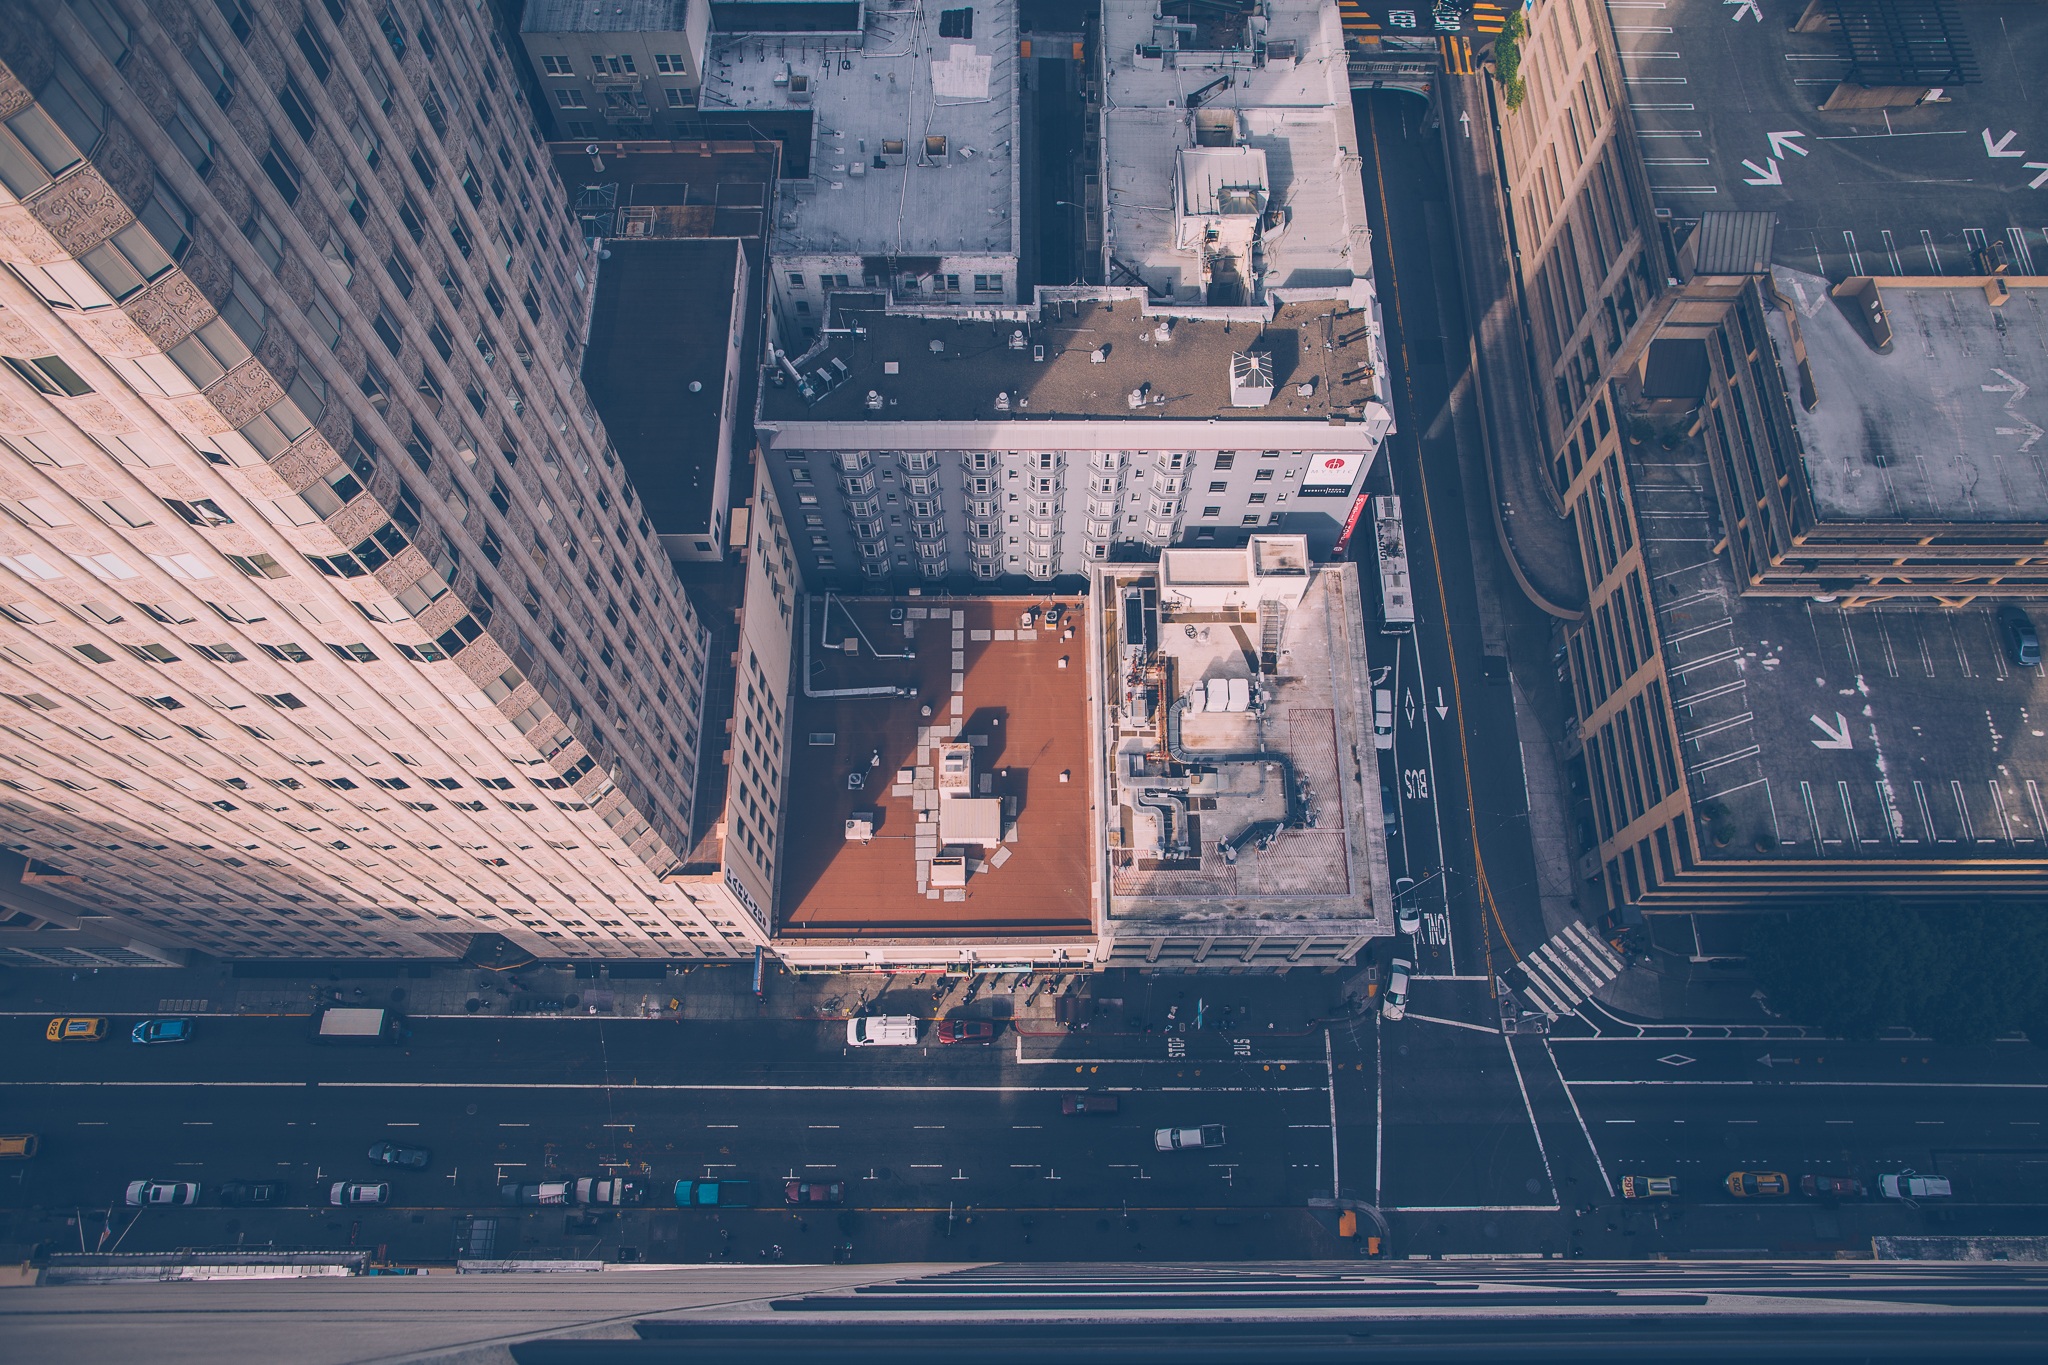
landscape, architecture, sky, sunset, road, skyline, street, photography, town, view, city, skyscraper, urban, new york, river, manhattan, cityscape, panorama, downtown, travel, reflection, high, tower, nyc, usa, america, office, landmark, blue, exterior, business, tourism, aerial, modern, stadium, united states, district, buildings, tall, new, center, scene, york, shape, financial, metropolis, screenshot, aerial photography, urban area, human settlement, atmosphere of earth